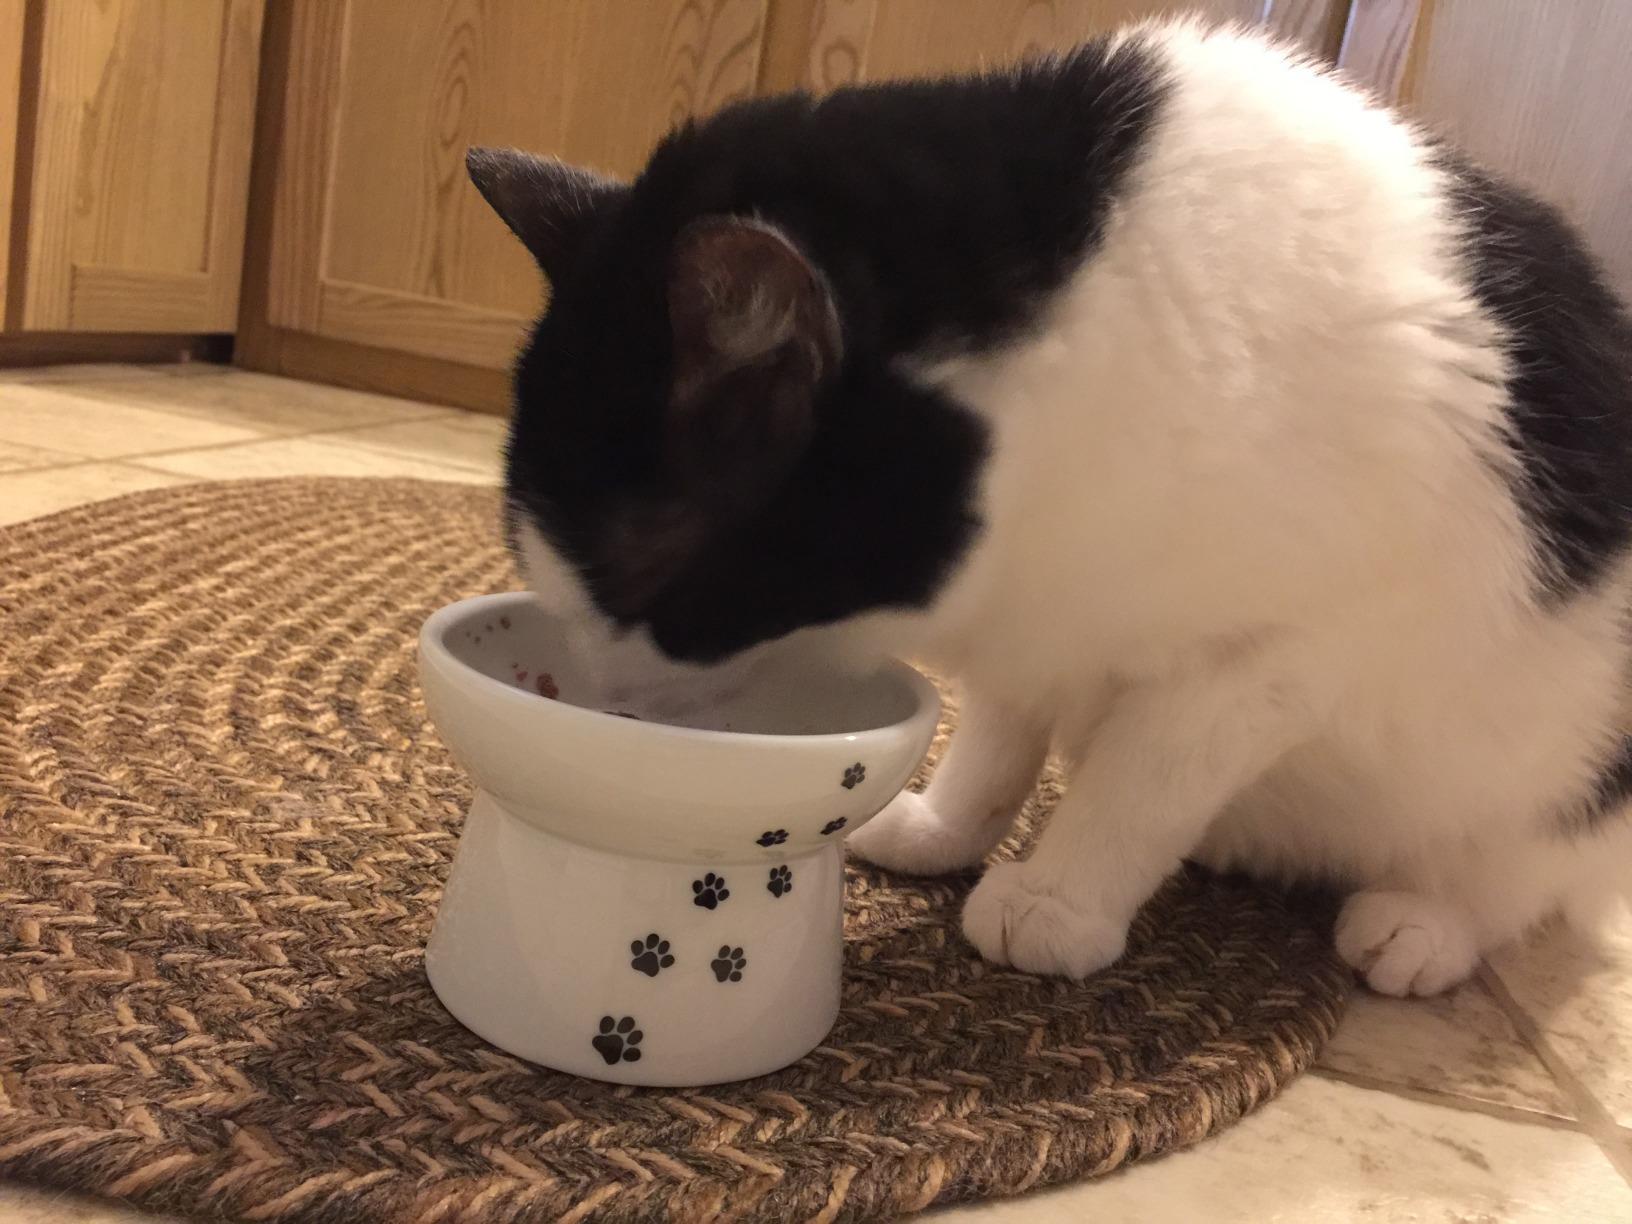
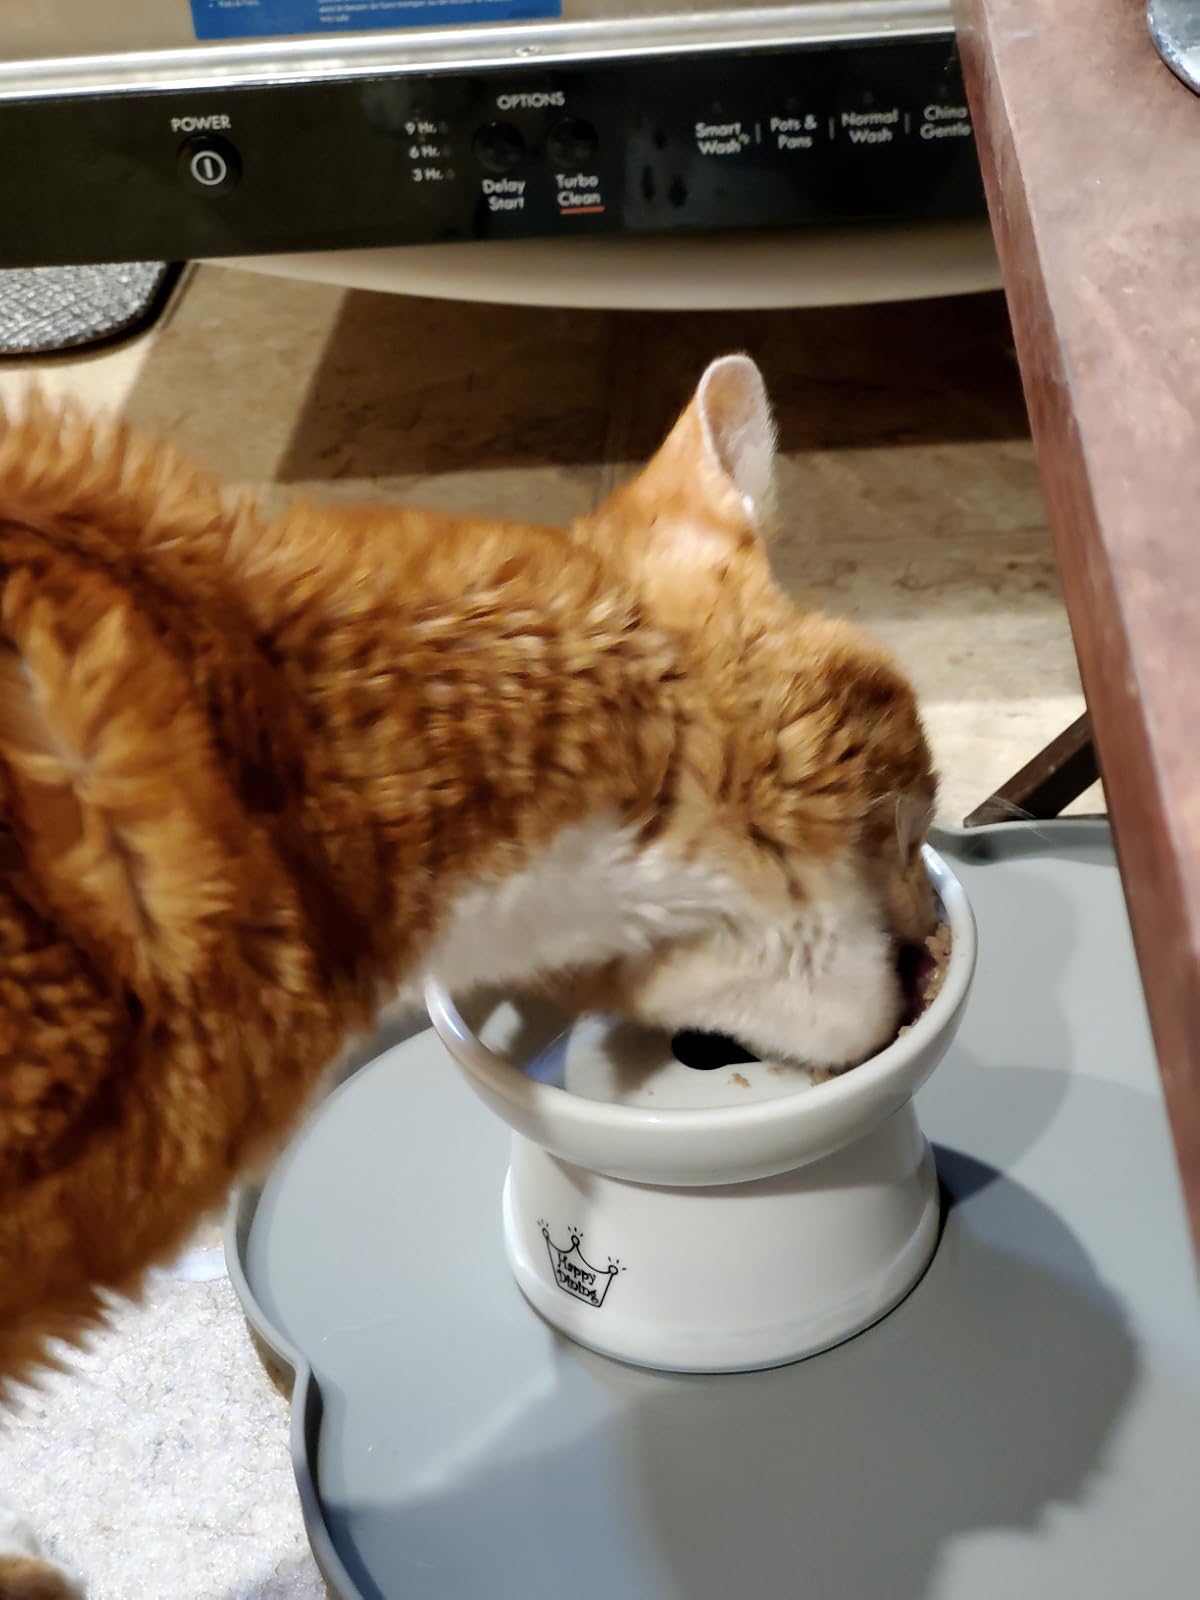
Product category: items_bowl
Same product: yes